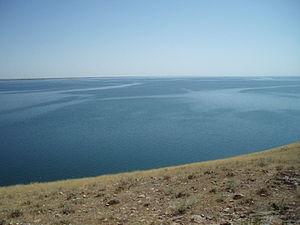
Cet article recense les zones humides d'Ouzbékistan concernées par la convention de Ramsar.